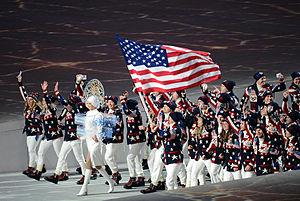
Les États-Unis participent aux Jeux olympiques d'hiver de 2014 à Sotchi en Russie du 7 au 23 février 2014. Il s'agit de leur vingt-deuxième participation à des Jeux d'hiver.
Les épreuves de combiné nordique aux Jeux olympiques d'hiver de 2014 se tiennent du 12 février 2014 au 20 février 2014 au complexe de tremplins Russki Gorki dans la station de sports d'hiver de Krasnaïa Poliana dans le Kraï de Krasnodar.